Palazzo Mengarini

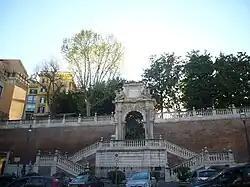
Facade

The palace is named after a 19th-century Senator during the Kingdom of Italy, Guglielmo Mengarini. The Senator commissioned the palace design from the architect Gaetano Koch. Mengarini's wife, the German chemist Margarete Traube, animated a lively salon at this palace, hosting Theodor Mommsen, Emanuel Löwy, Pietro Blaserna, Adolf Furtwängler, as well as her brother Ludwig Traube. It subsequently became property of Senator Luigi Albertini, director of Corriere della Sera, and after 1941, of his daughter Elena née Carandini.